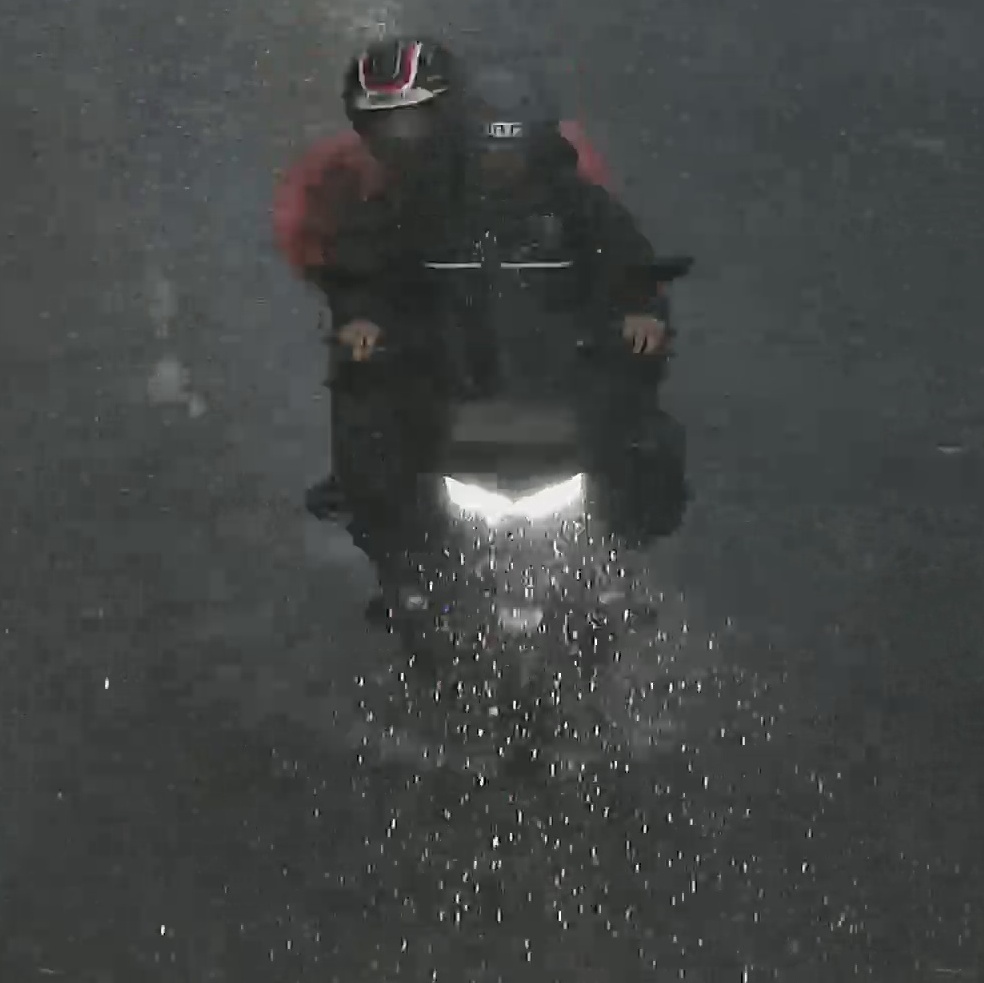
person-with-helmet: 2
person-without-helmet: 0